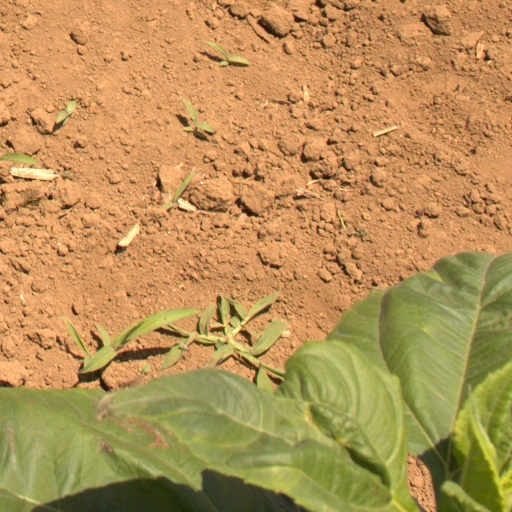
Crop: Jerusalem artichoke